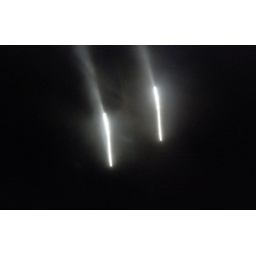
airplane in the dark sky